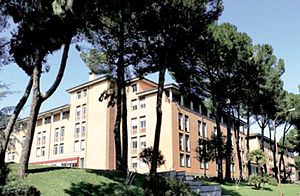
Università degli Studi Niccolò Cusano
Campus Unicusano
Università degli Studi Niccolò Cusano er et universitet beliggende i Rom, Italien. Det blev grundlagt i 2006.